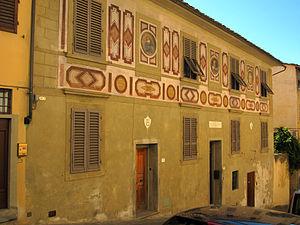
Galilée, né à Pise en 1564 et mort à Arcetri près de Florence le 8 janvier 1642, est un mathématicien, géomètre, physicien et astronome italien du XVIIᵉ siècle.